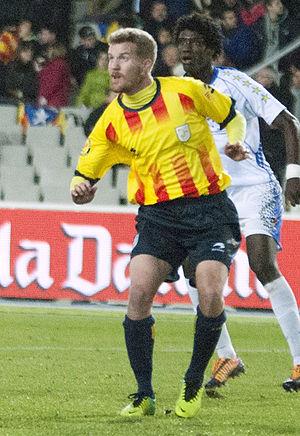
Oriol Rosell dit « Uri » est un footballeur espagnol, né le 7 juillet 1992 à Puig-reig en Catalogne. Il joue comme milieu défensif au Orlando City SC en MLS.